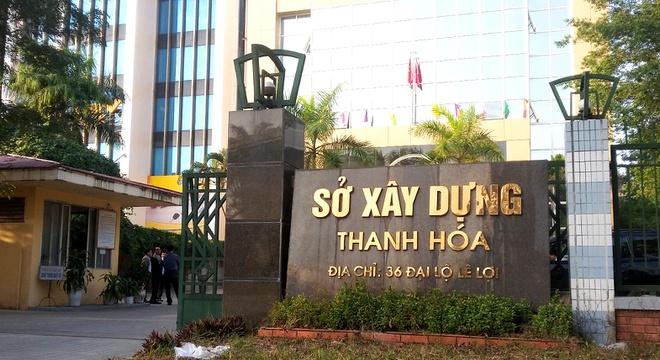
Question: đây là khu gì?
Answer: đây là sở xây dựng thanh hóa